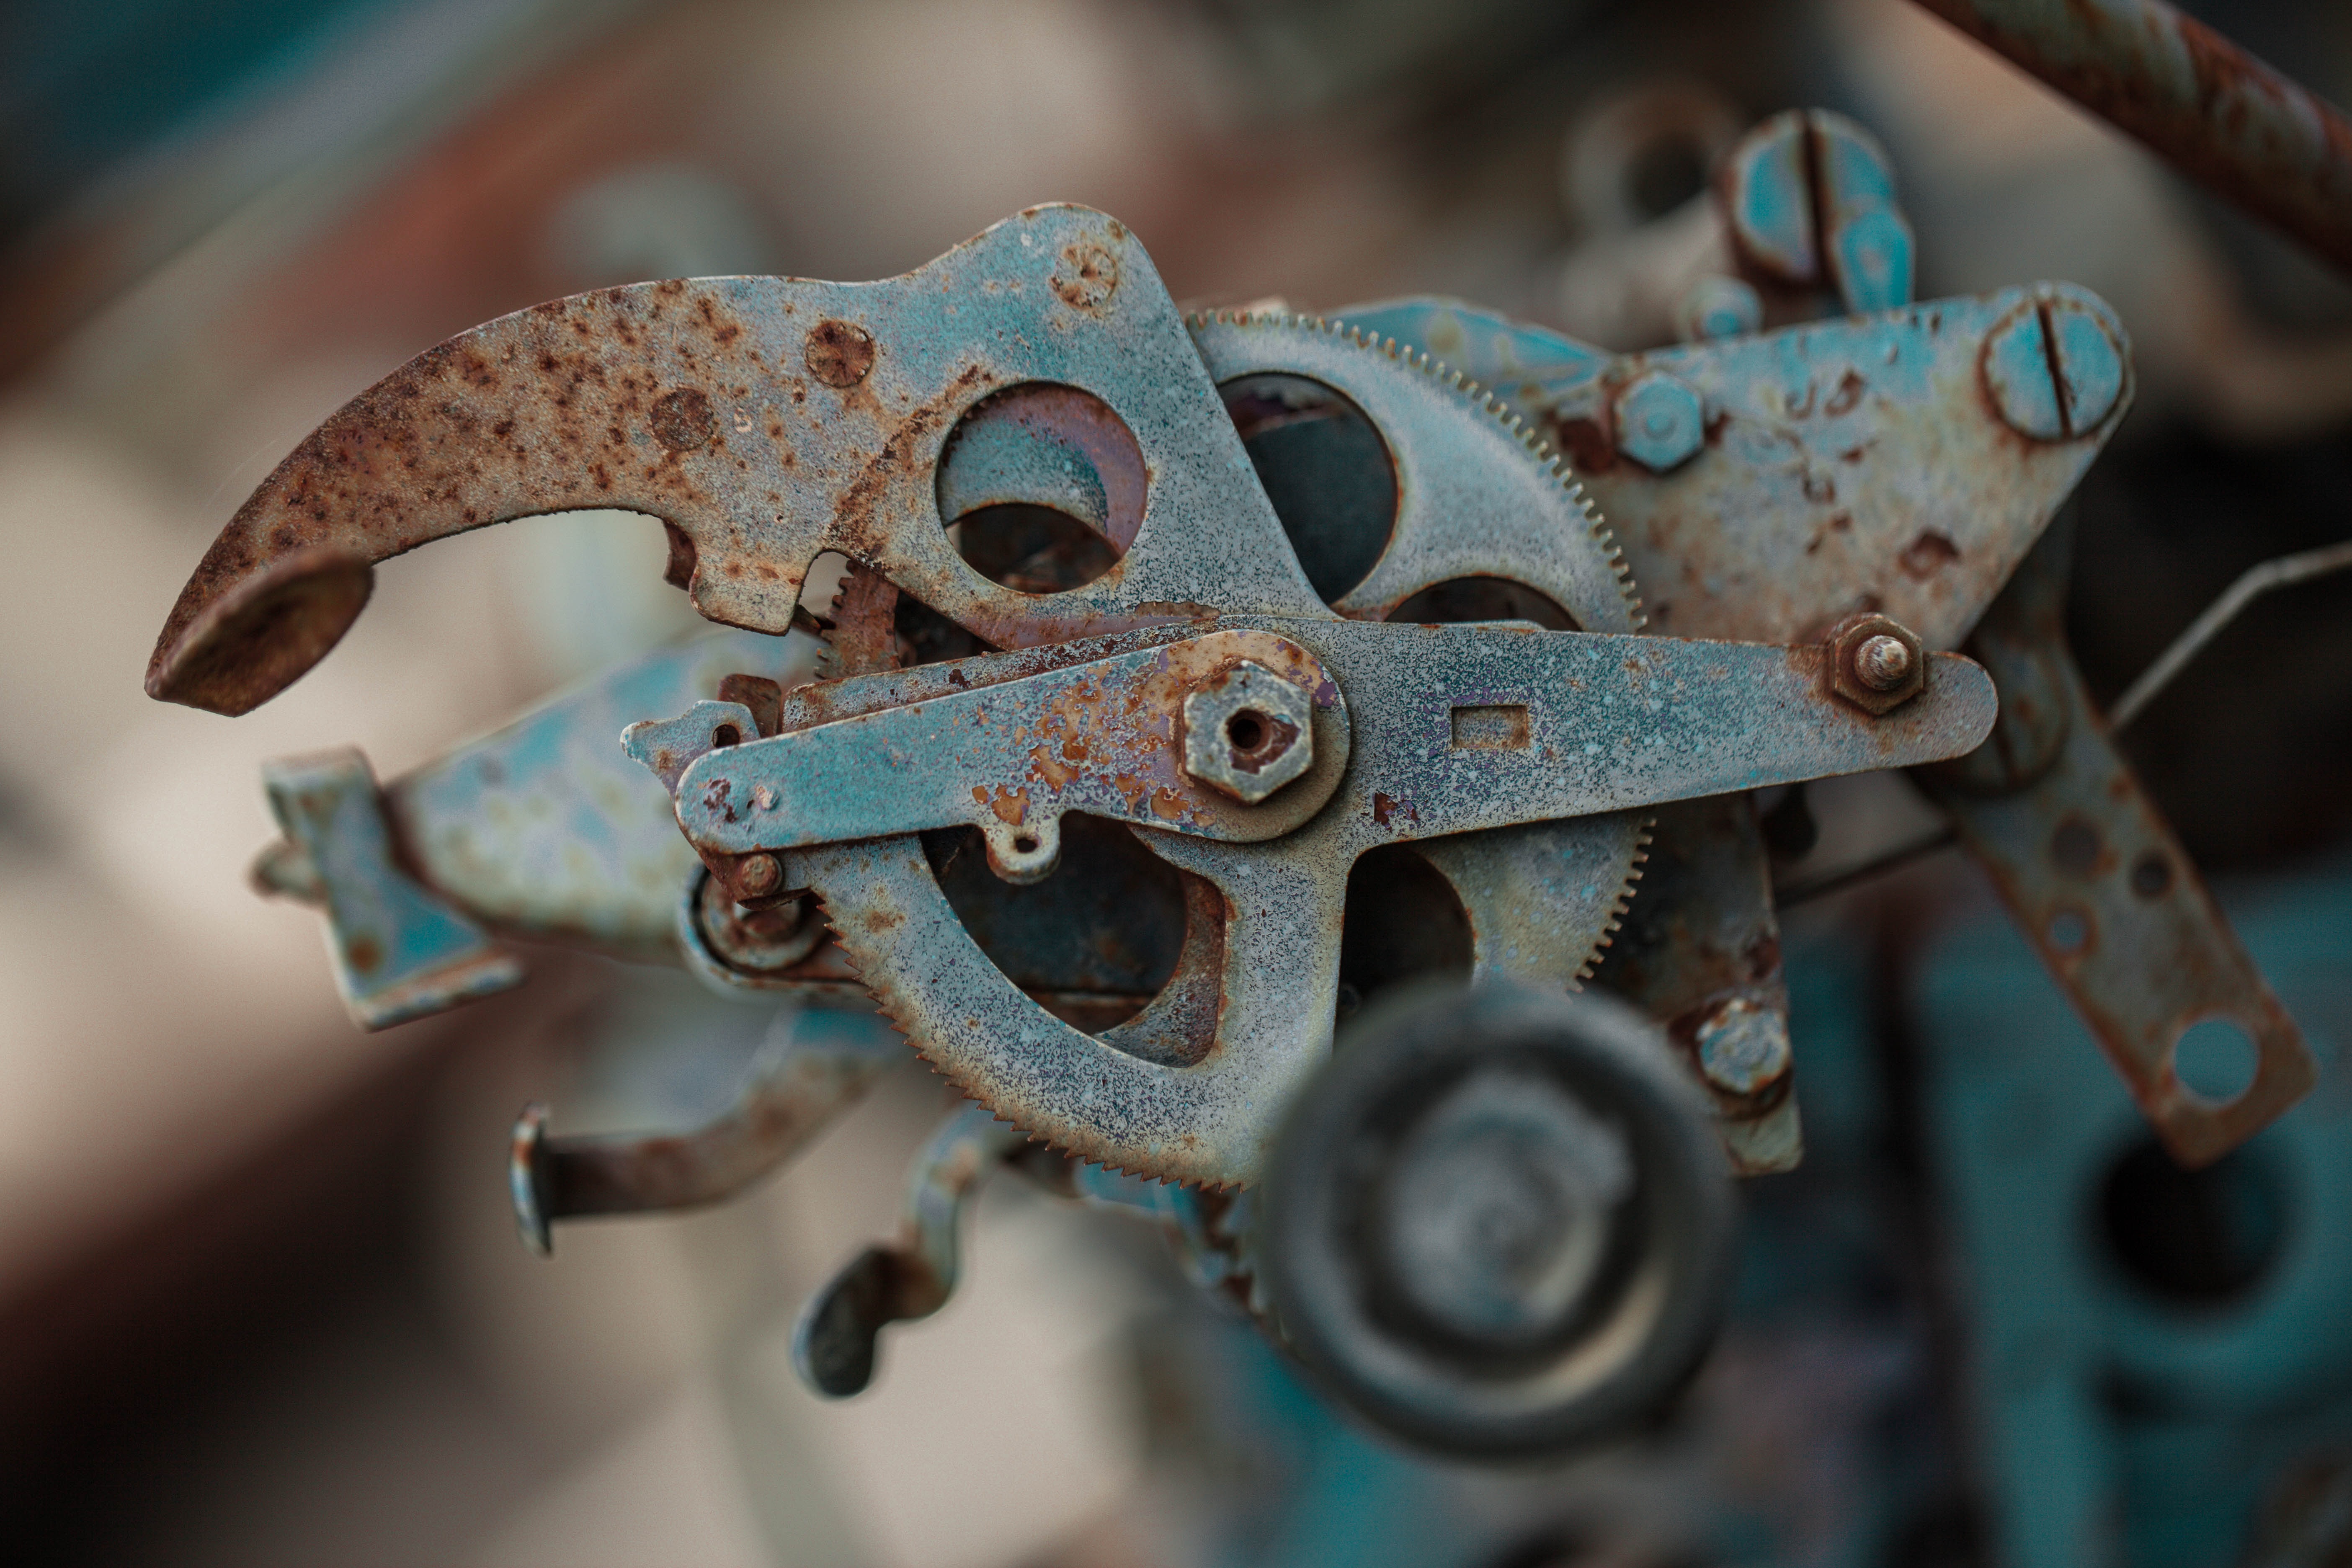
photography, steel, rust, vehicle, gear, color, metal, machine, blue, cog, mechanism, close up, rusty, macro photography, toothed wheel